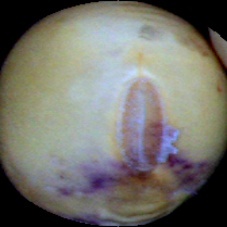
Label: Spotted